Eikev

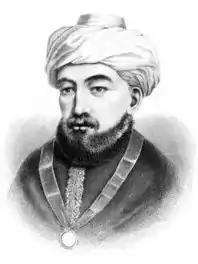
Maimonides

Maimonides and the siddur report that the Levites would recite the Psalm for the Day in the Temple.